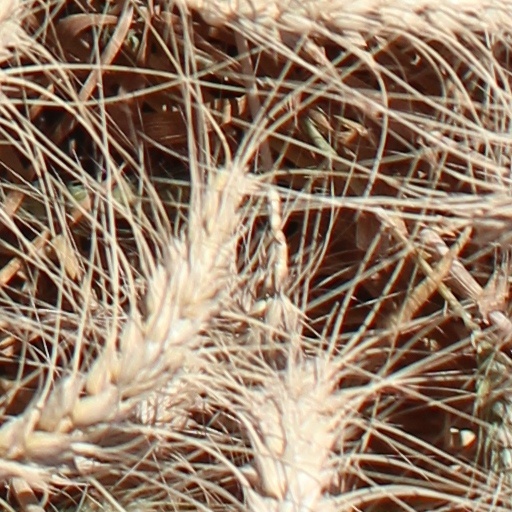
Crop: wheat